Nendo (design firm)

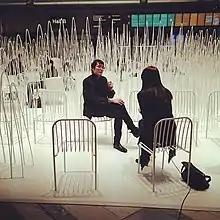
Sato Oki (left) being interviewed

The founder of ‘Nendo’ is a Japanese designer named Oki Sato. He was born in Toronto Canada, 1977. In 2002 when he was 25 years old, he graduated from Waseda University in Tokyo with a ‘Masters of Arts’ in architecture and in the same year founded ‘Nendo’ company in Tokyo. Sato also reveals in several interviews that the encounter with Issey Miyake was a large influence in his and Nendo's work.